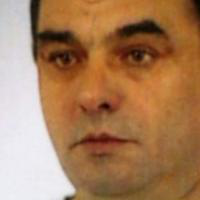
Age group: age 41-55